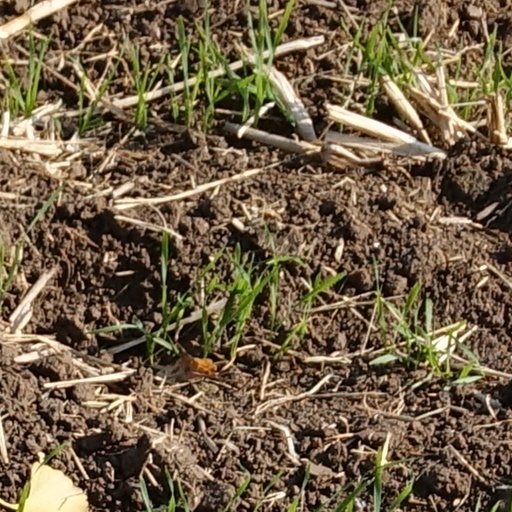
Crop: wheat